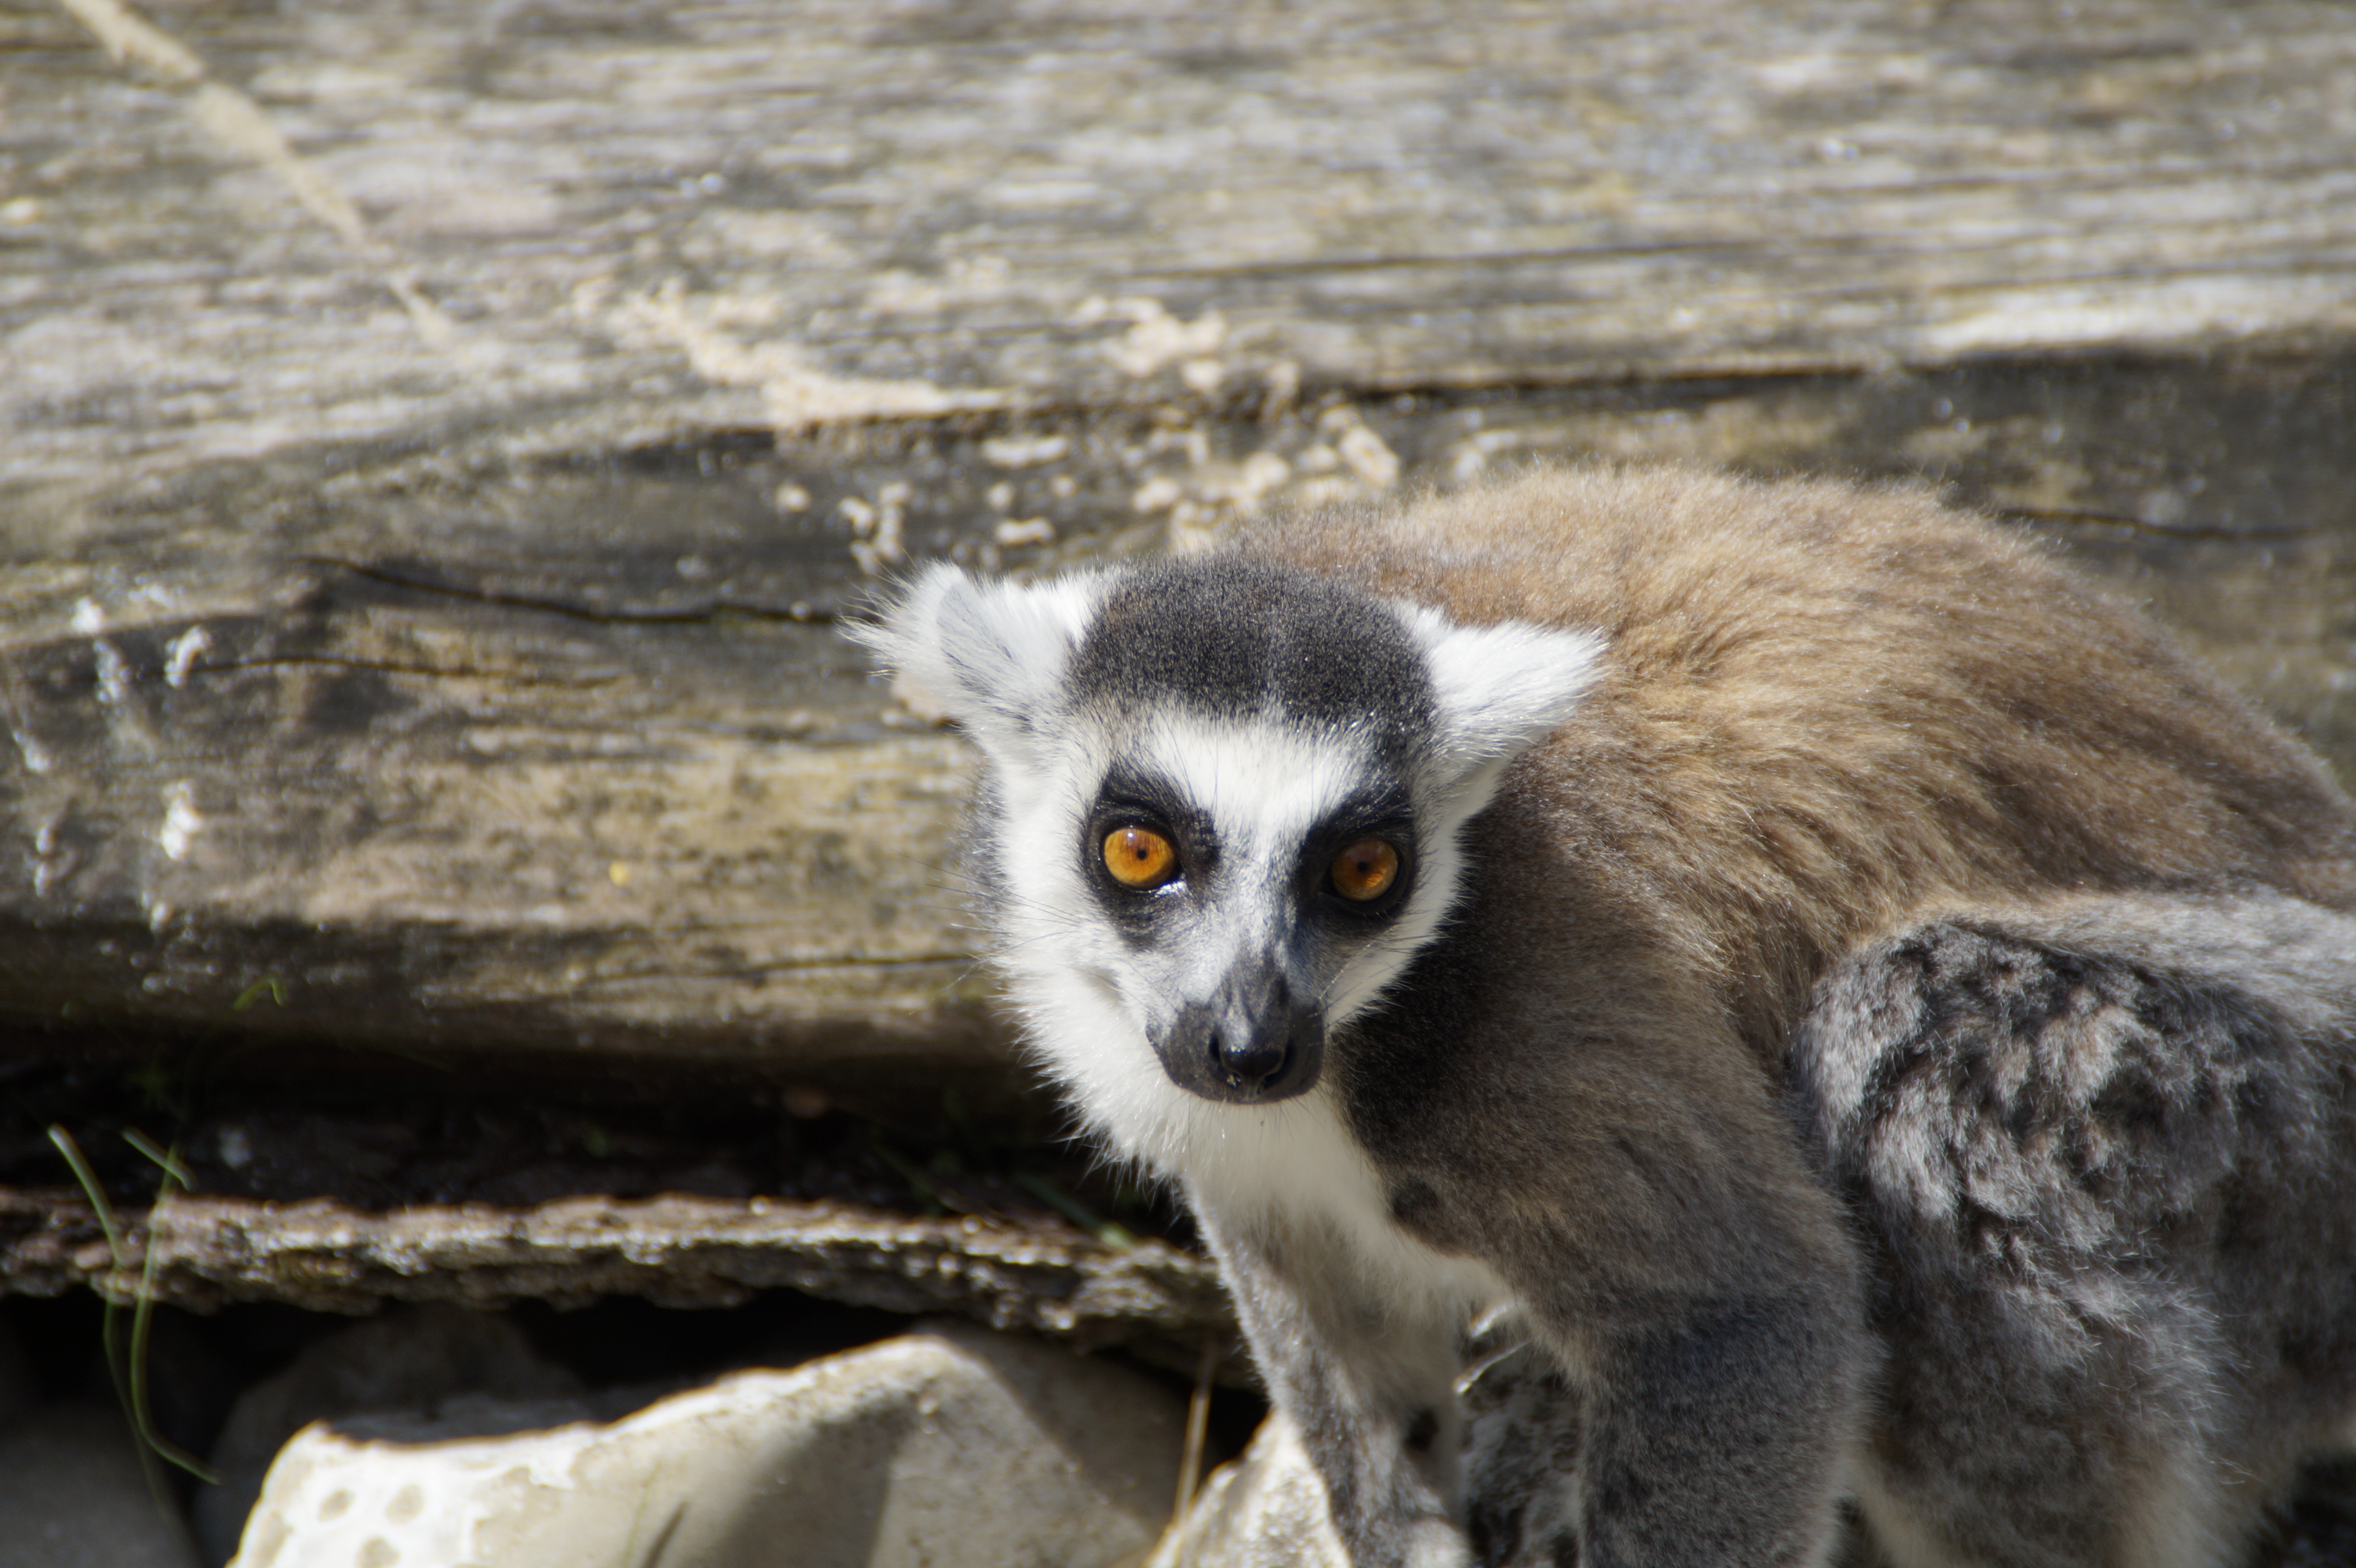
black and white, meadow, animal, wildlife, zoo, mammal, fauna, primate, striped, lemur catta, face, eyes, madagascar, vertebrate, lemur, catta, ring tailed lemur, prosimian, new world monkey